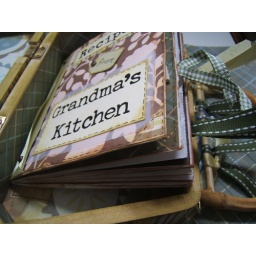
Mini album in wooden cigar box purse.